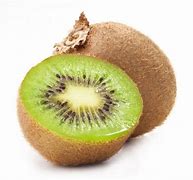
Label: Kiwi